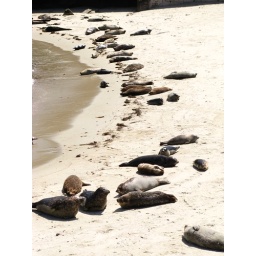
Plenty of Seals relax on the beach off the La Jolla coast and in the SoCal sunshine